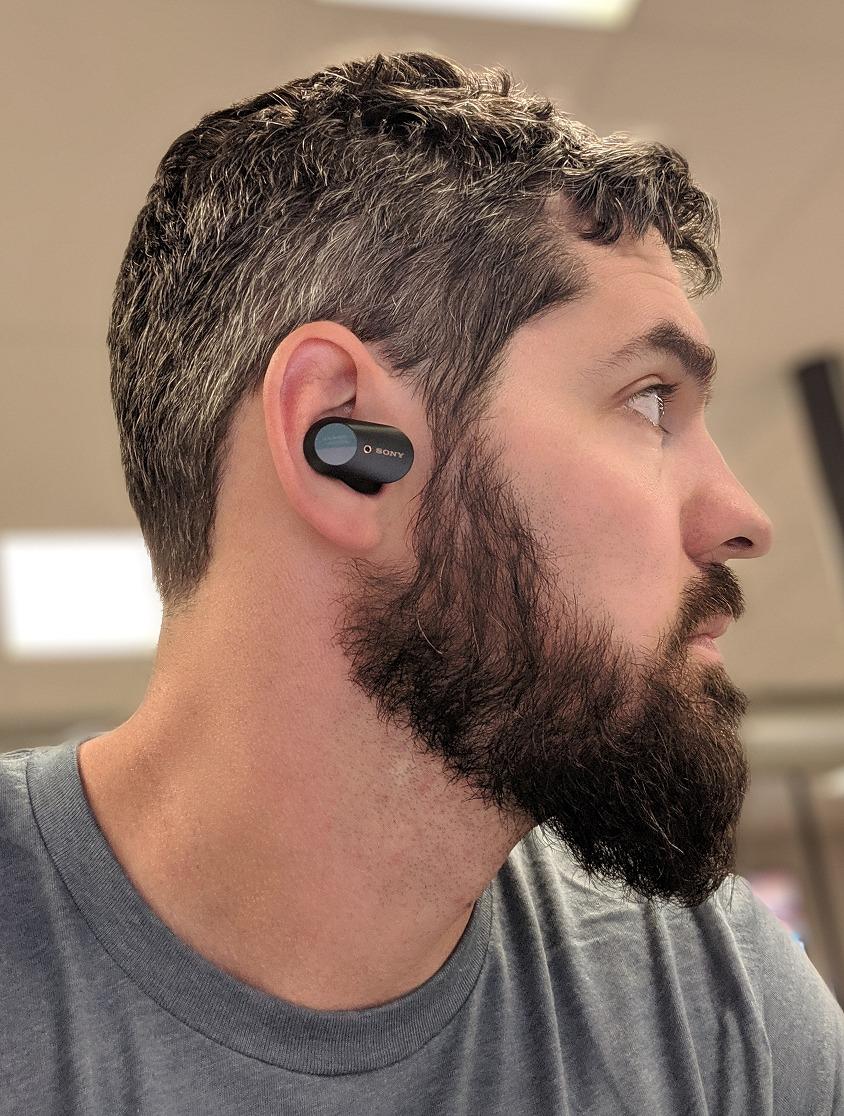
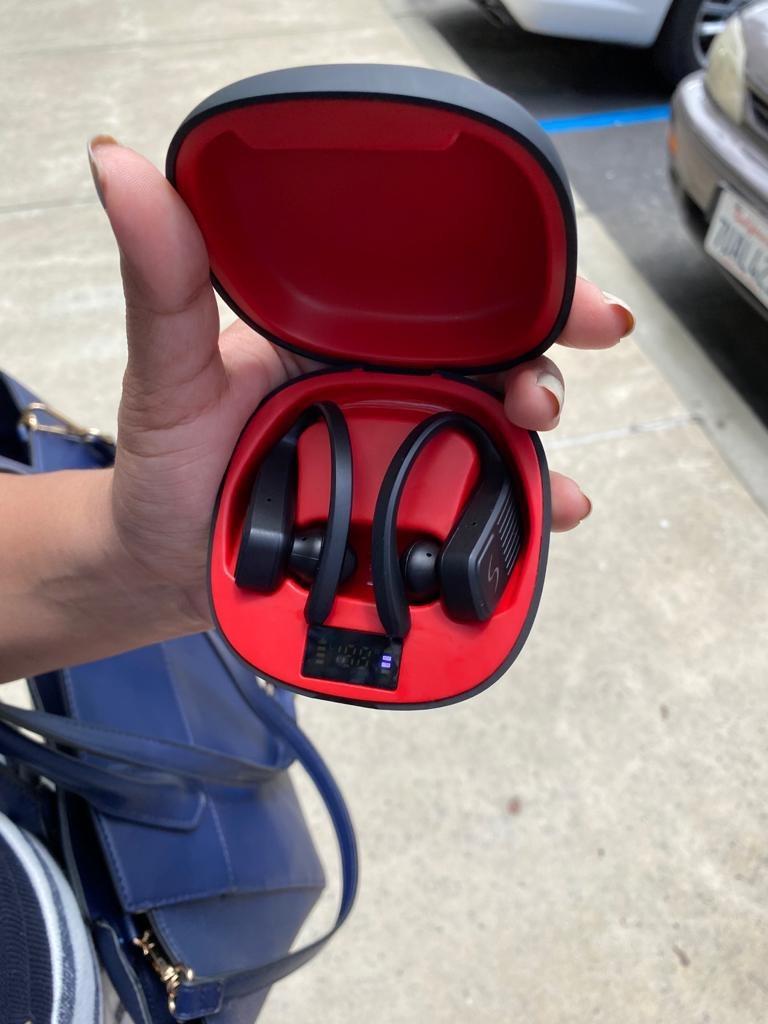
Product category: earbuds
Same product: no